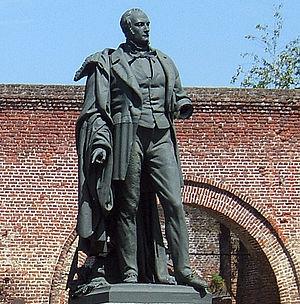
Détail de la statue d'Henri de Gorge sur le site du Grand-Hornu.
Le Borinage est une région belge de la Région wallonne située dans la province de Hainaut, à l'ouest et au sud-ouest de la ville de Mons. Elle s’étend jusqu’à la frontière franco-belge, à l'extrémité ouest du sillon Sambre-et-Meuse.
Le Grand-Hornu est un ancien complexe industriel de charbonnages faisant partie de l'ancienne commune d'Hornu, située dans la région du Borinage, à une dizaine de kilomètres à l'Ouest du centre de Mons, dans le Hainaut en Belgique. Ce site fait partie du patrimoine majeur de Wallonie. De style néoclassique, il compte aujourd'hui parmi les beaux témoignages architecturaux de l'ère industrielle et comprend une des plus anciennes cités ouvrières au monde.
Henri De Gorge, était un industriel français propriétaire d'un charbonnage dans le Borinage en Belgique. Il est connu notamment pour la conception du site industriel du Grand-Hornu qu'il traita, sur un mode paternaliste et utopiste, en « cité modèle ». Le site disposait des avancées technologiques installées dans un ensemble architecturale structuré au style néo-classique.